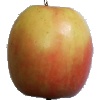
Label: Apple Pink Lady 1